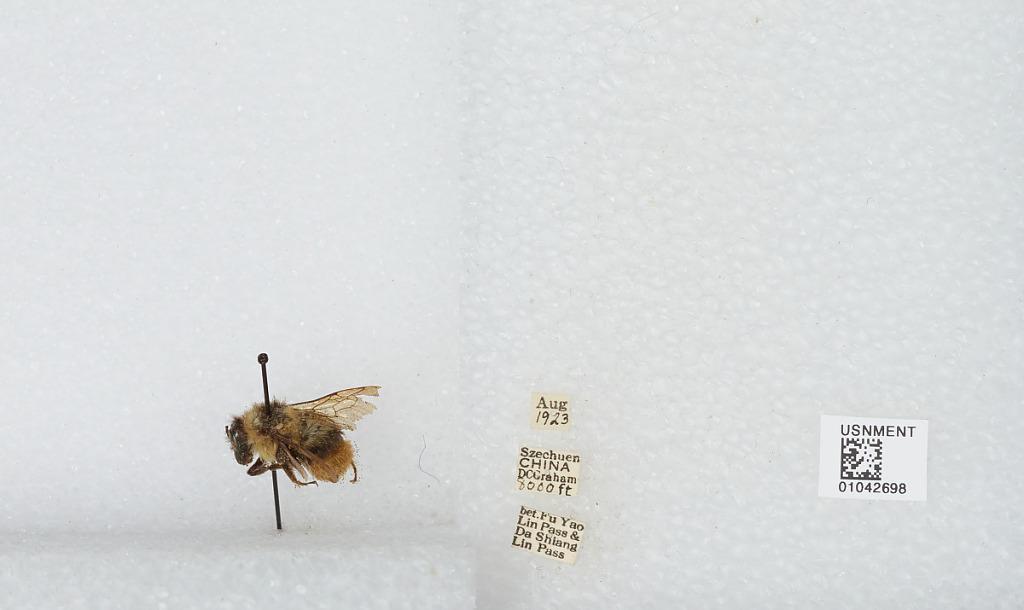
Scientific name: Bombus sp.
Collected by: D. Graham
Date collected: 1923-8-
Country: China
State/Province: Sichuan
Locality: between Fu Yao Lin Pass & Da Shiang Lin Pass